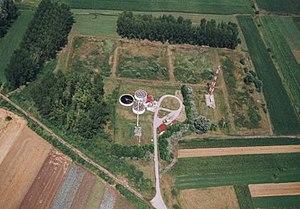
Hajdúhadház est une ville et une commune du comitat de Hajdú-Bihar en Hongrie.